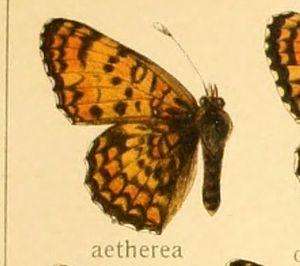
La Mélitée andalouse est une espèce d'insectes lépidoptères appartenant à la famille des Nymphalidae et à la sous-famille des Nymphalinae.